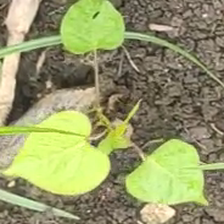
Weed species: Obscure_morning _glory(Ipomoea obscura)